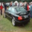
Label: automobile